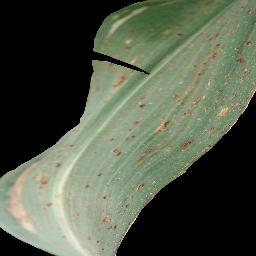
Label: Corn___Common_rust